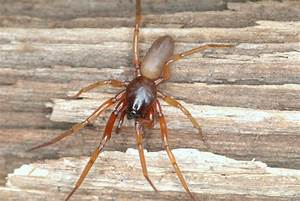
Label: spider